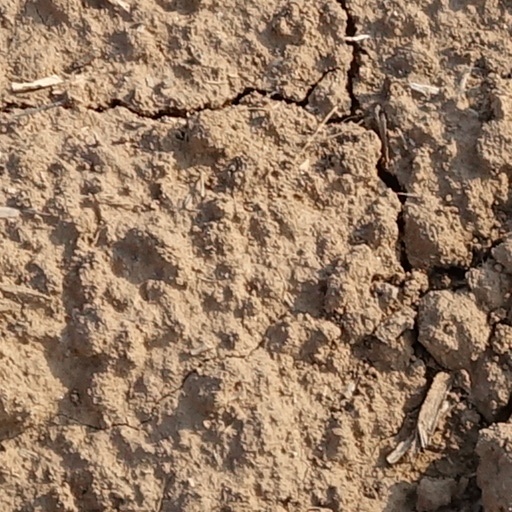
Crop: wheat